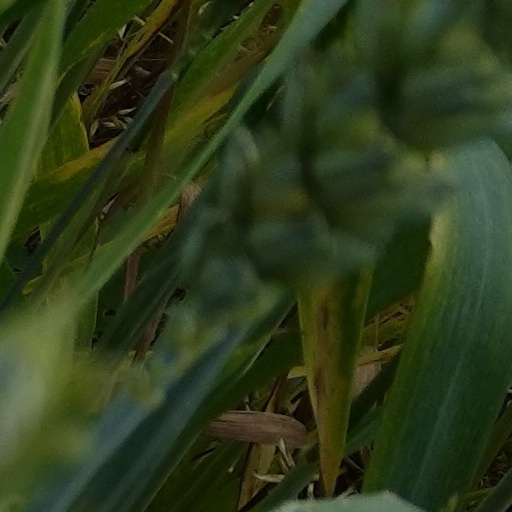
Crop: wheat